Question: Please indicate a possible affordance area of frisbee that can be used for holding
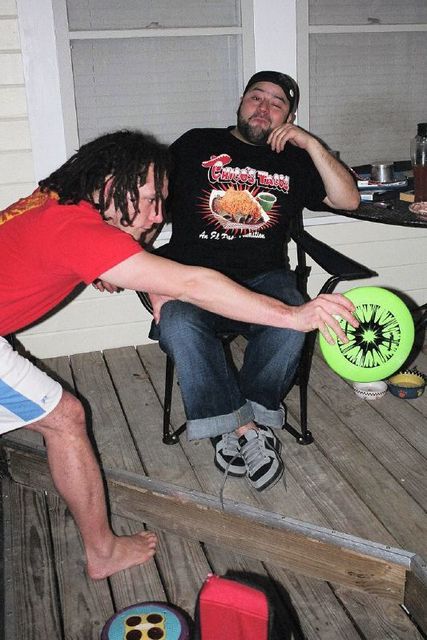
Answer: [316, 281.5, 415, 387.5]